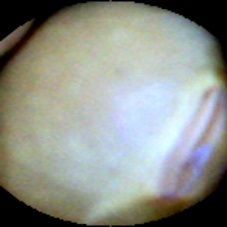
Label: Intact